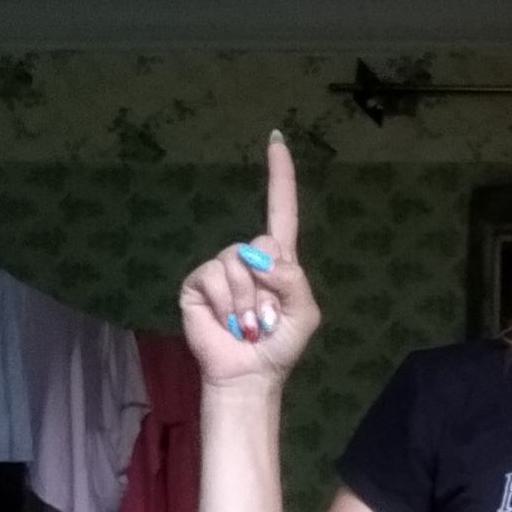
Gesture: one